Fluttering shearwater

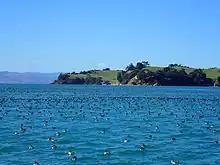
Fluttering shearwaters waiting for the next fishing excursion near Ponui Island

Fluttering shearwaters have a habit of fluttering their wings quickly and beat the feet when they fly away from the sea. A large group of fluttering shearwaters gather together and sit on the water in rafts through the months of mid-December, January and February. Sometimes, rafts will form just near the coastline.